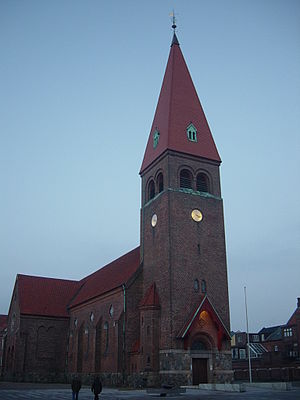
Holstebro / Galleri
Holstebro er en by i det nordlige Vestjylland, beliggende 39 km sydvest for Skive, 35 km nord for Herning og 50 km nord for Skjern og er med sine 36.643 indbyggere den største by i Holstebro Kommune. Byen ligger ved Storå og er en betydelig handelsby med et net af gågader, heriblandt Danmarks ældste permanente gågade, som er strækningen fra Store Torv til Brotorvet. Byen har en betydelig industri inden for fremstilling af fødevarer, jernvarer og maskiner, træ og møbler samt kemisk industri. I byen er Regionshospitalet Holstebro, som hører under Region Midtjylland, og en kaserne med Jydske Dragonregiment. I byen ligger endvidere Retten i Holstebro og hovedkvarteret for Midt- og Vestjyllands Politi. Den lokale nyhedsavis er Dagbladet Holstebro-Struer. Holstebro er en kulturby, kendt for bl.a. Odin Teatret, og gadebilledet er præget af en række moderne skulpturer og kunstværker.